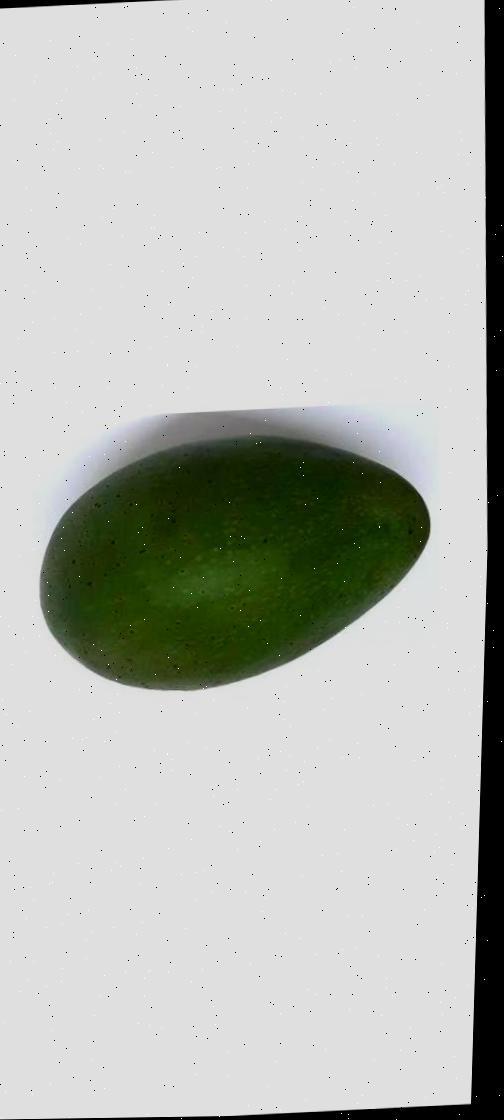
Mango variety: Ashshina Zhinuk